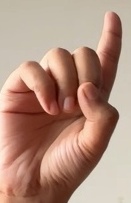
ASL sign: D